S. P. Oswal

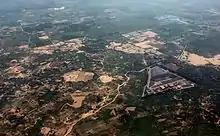
Chandigarh and surrounding aerial photo Nimbua Greenfield (Punjab) Limited on right of the center

During the start of the century, S. P. Oswal rallied a few like-minded companies for tackling the issue of hazardous waste disposal. Nine companies, including Vardhman Group, came forward and with the assistance from Punjab Pollution Control Board and the Government of India, a public limited company, Nimbua Greenfield (Punjab) Limited, was floated on 1 March 2004. The primary focus of the company was to develop common facilities for the storage, treatment and disposal of hazardous waste.